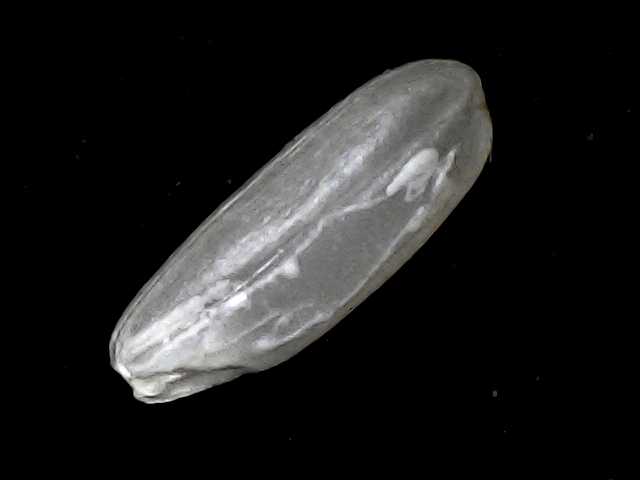
Rice variety: BD51